Harley Street

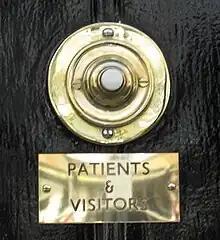
One of doorbells at consulting rooms

Since the 19th century it has housed private specialists in medicine and surgery. This also drew it into London's criminal history in the form of the "Harley Street mystery", in which on 3 June 1880 the body of a 4ft 10 woman in her thirties was found in the basement of number 139 (then occupied by a merchant) in a barrel of chloride of lime - an inquest called Professor Augustus Pepper and Dr Frederick William Spurgin but she was never identified.